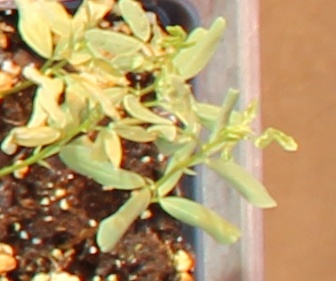
Label: Lentil